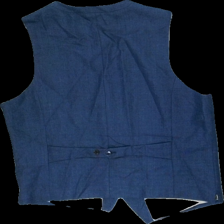
View: back
Type: Vest
Category: Men
Brand: Riley
Colors: Blue
Material: 74% wool 26% cotton
Cut: Regular
Size: 54
Season: All
Damage location: top center
Damage 2 location: middle right
Price range: <50
Recommended usage: Reuse
Description: blå väst